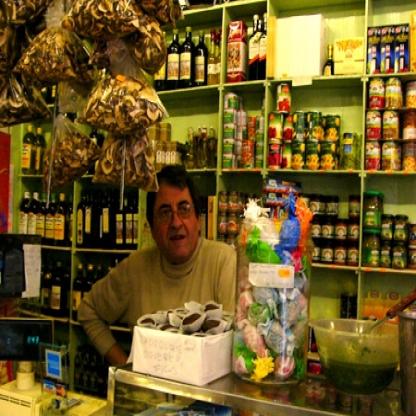
Scene: Indoor